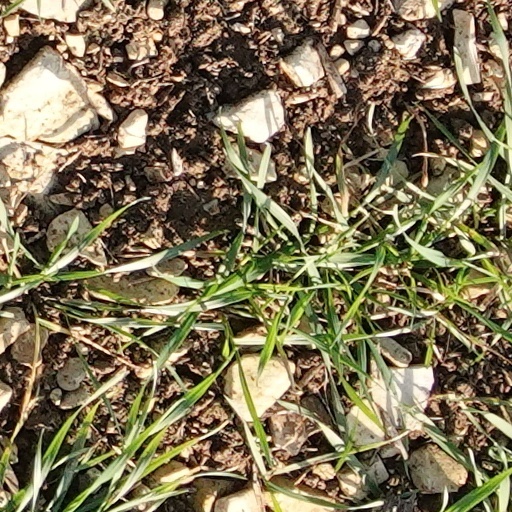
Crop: wheat